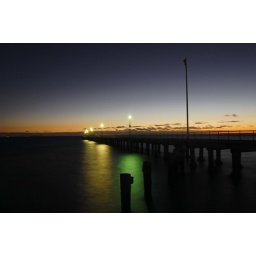
Love the wind, the smell, the rocks and everything around here, even the Safeway near train station :))